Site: brandenburg
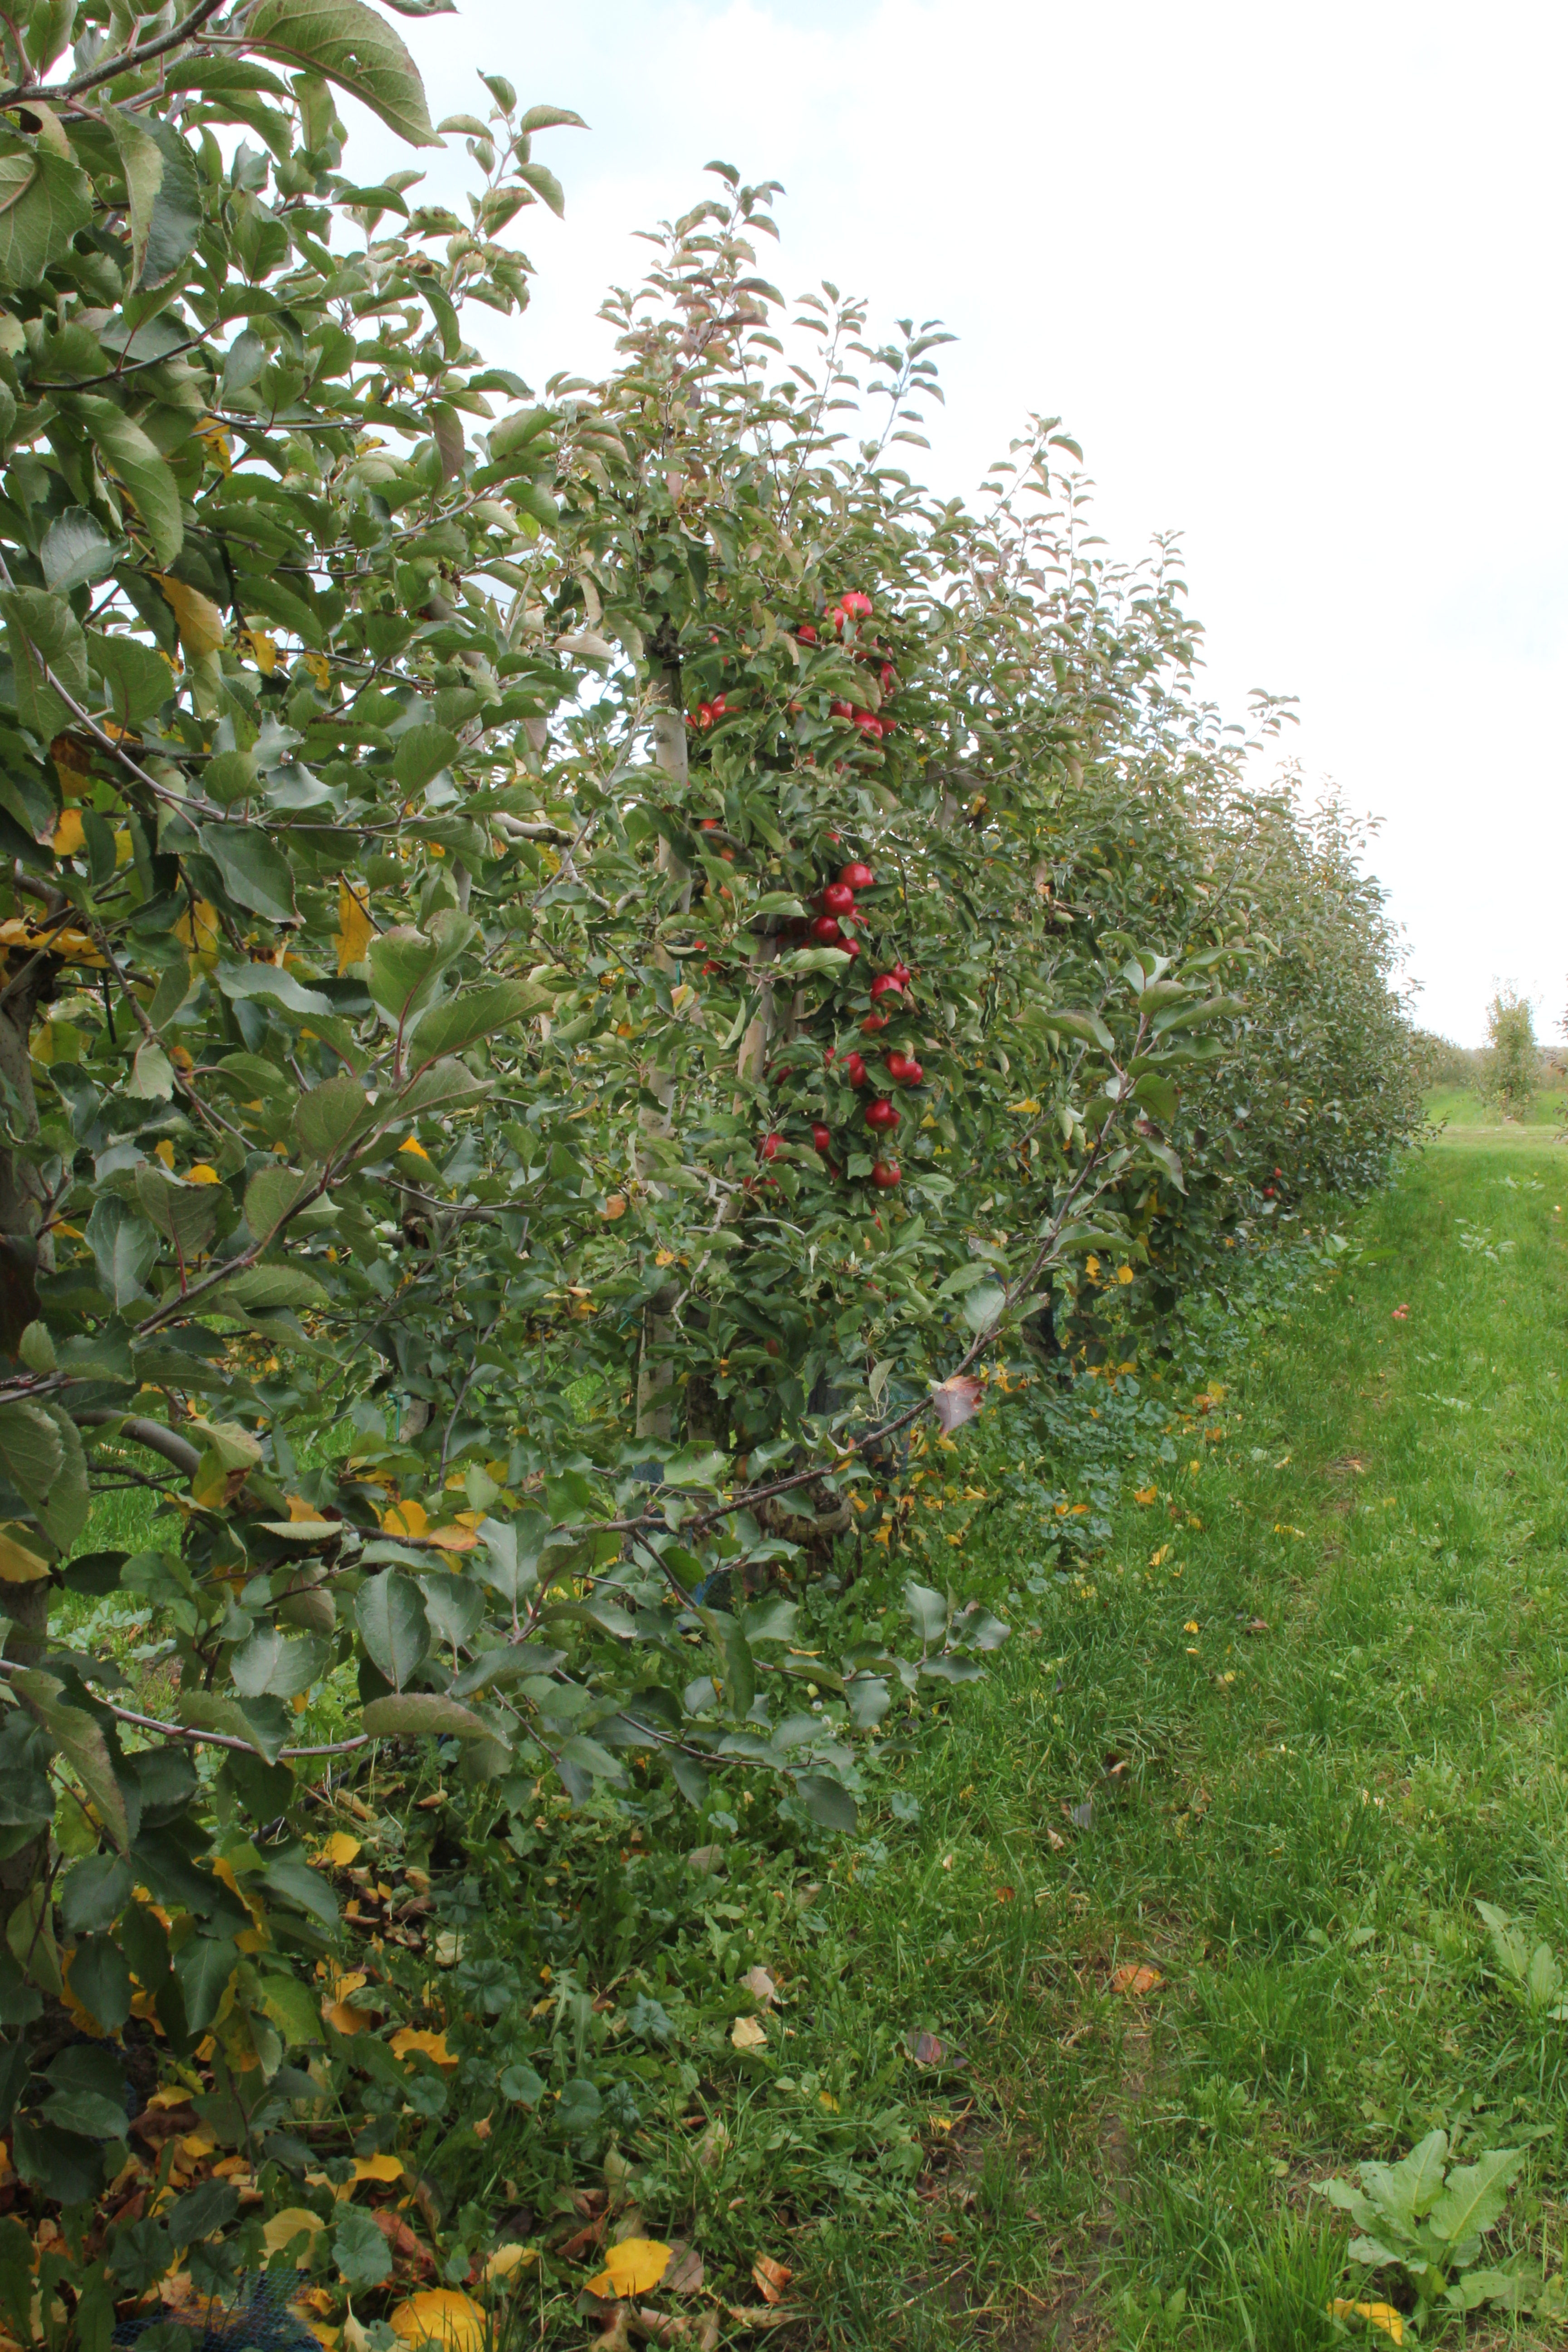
Growth stage (BBCH 91): Senescence, beginning of dormancy